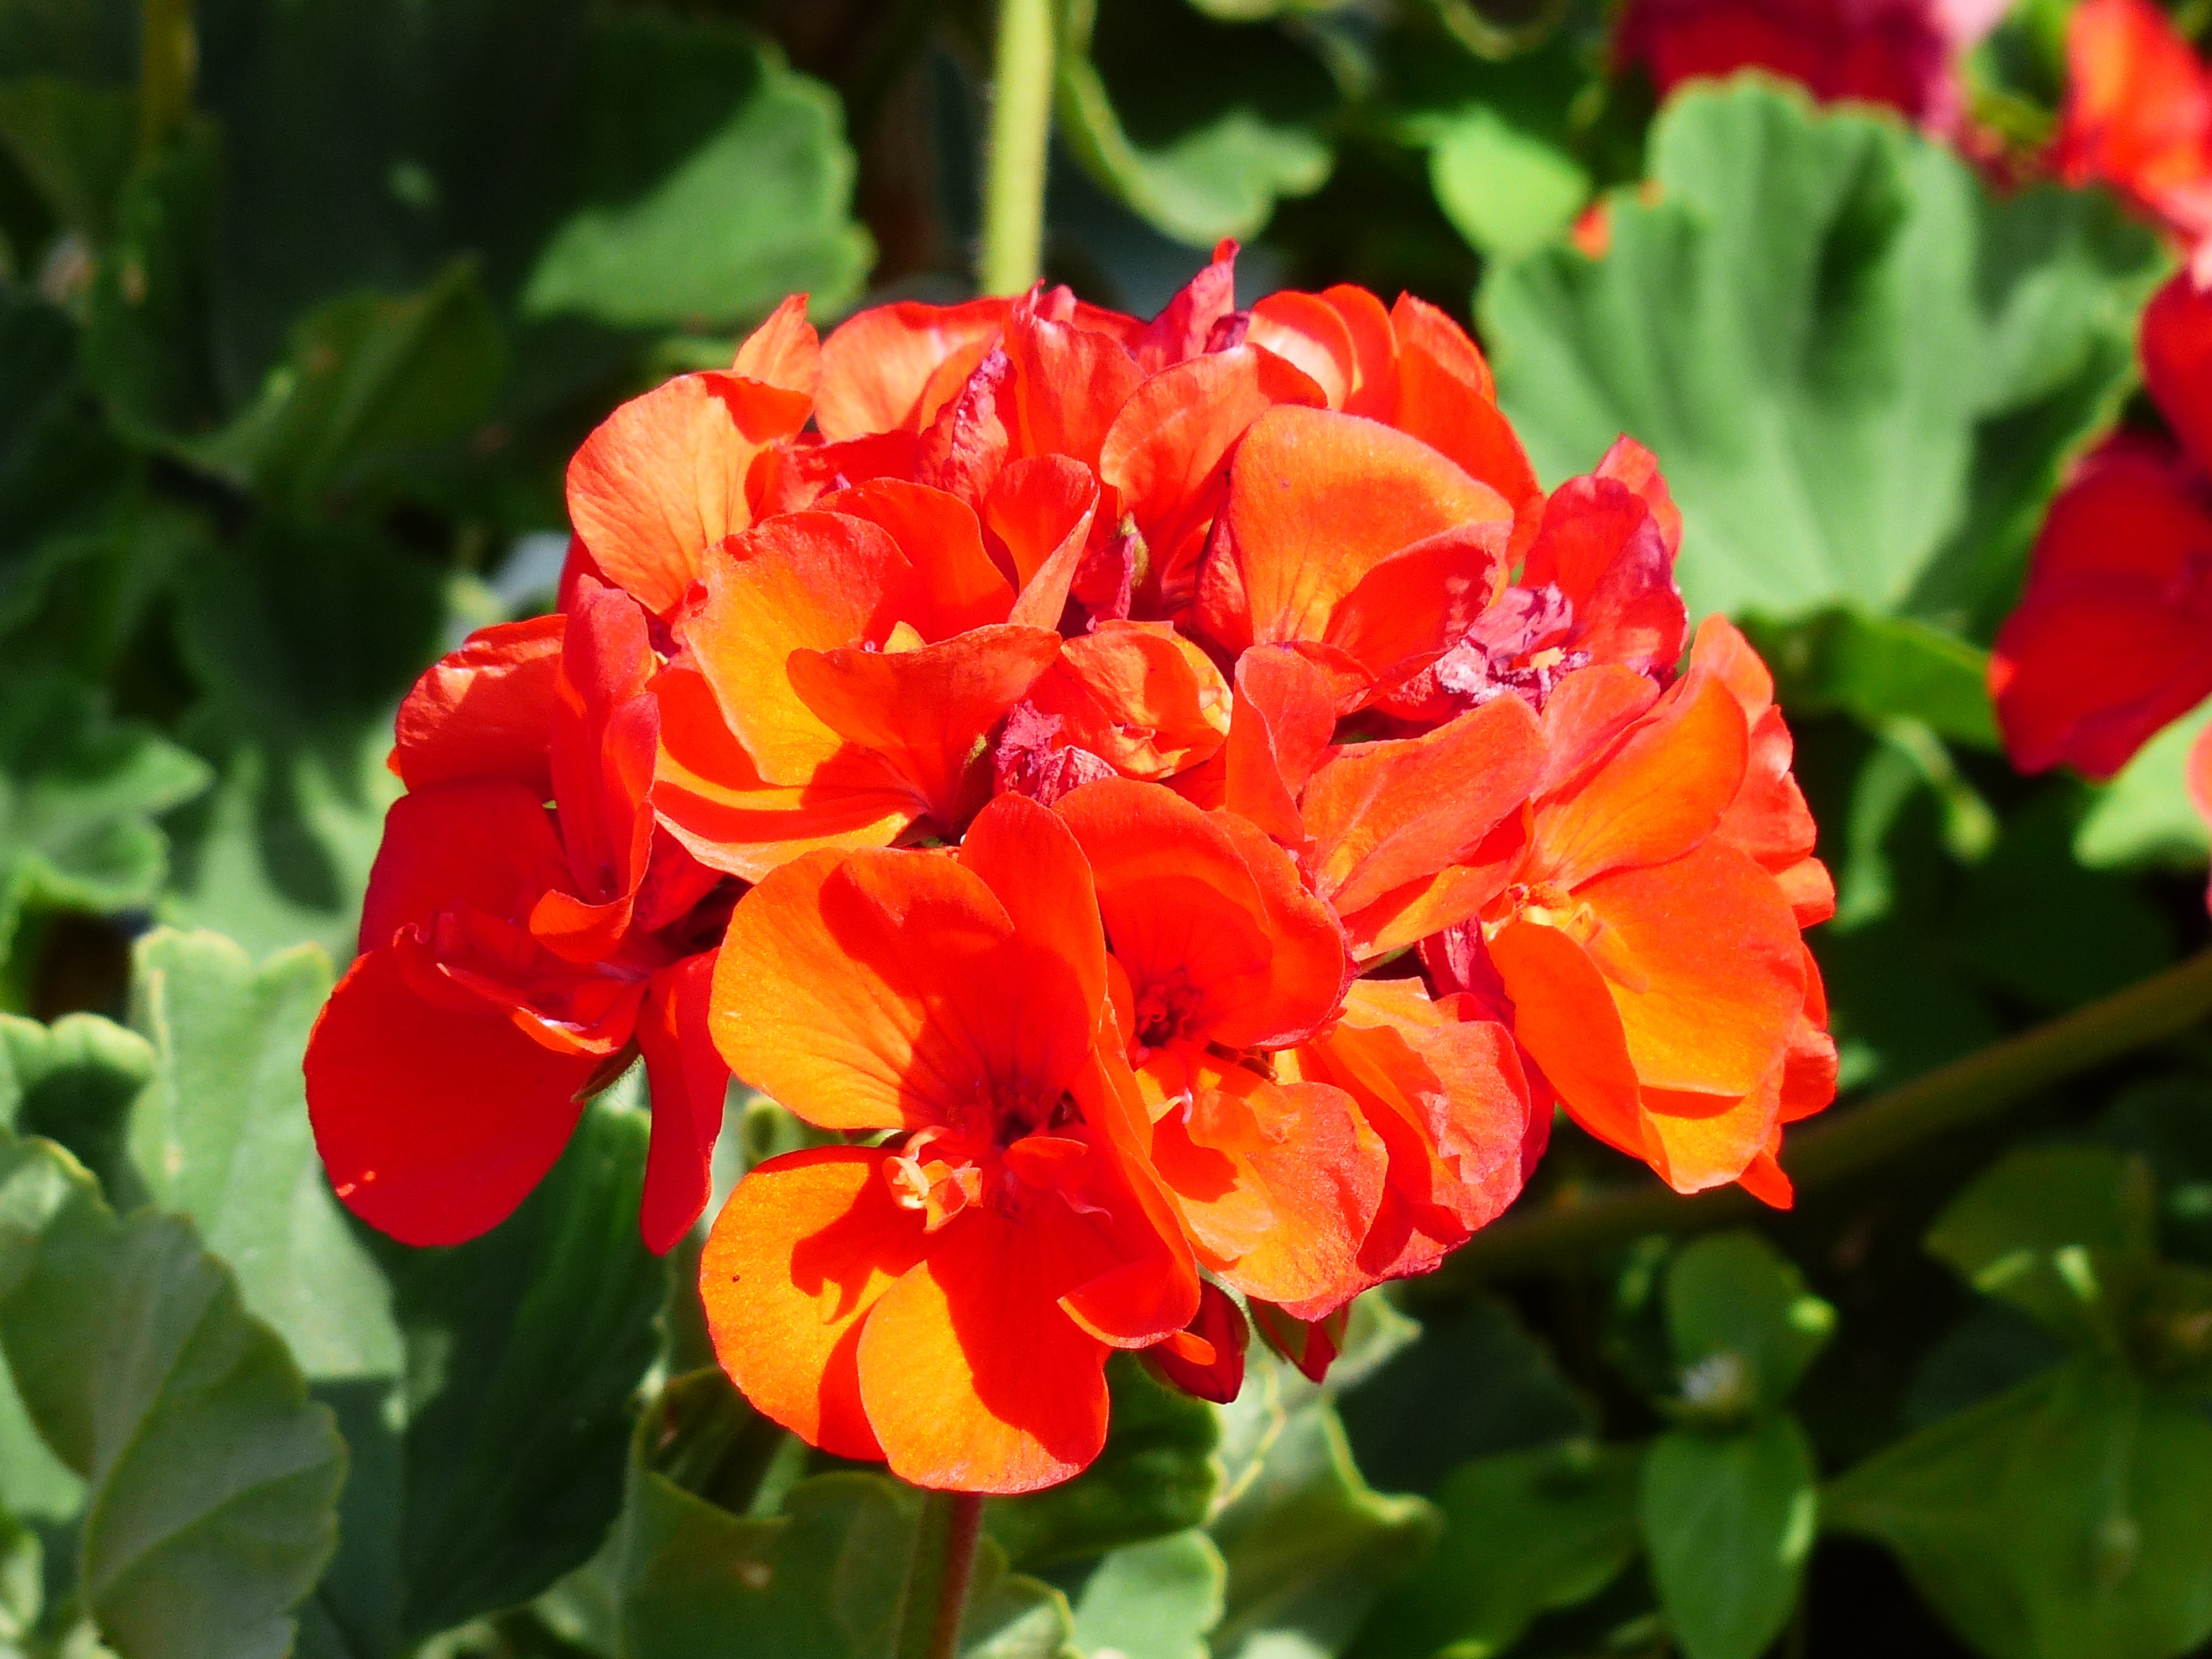
plant, flower, petal, orange, red, color, botany, colorful, flora, houseplant, flowers, geranium, shrub, macro photography, flowering plant, balcony plant, container plant, pelargonium grandiflorum, annual plant, land plant, pelargonium cucullatum, regal pelargonium, noble pelargonium, english geraniums